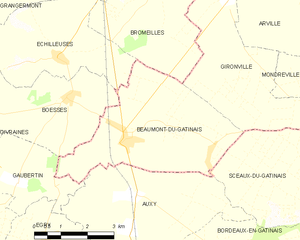
Carte des communes françaises Beaumont-du-Gâtinais